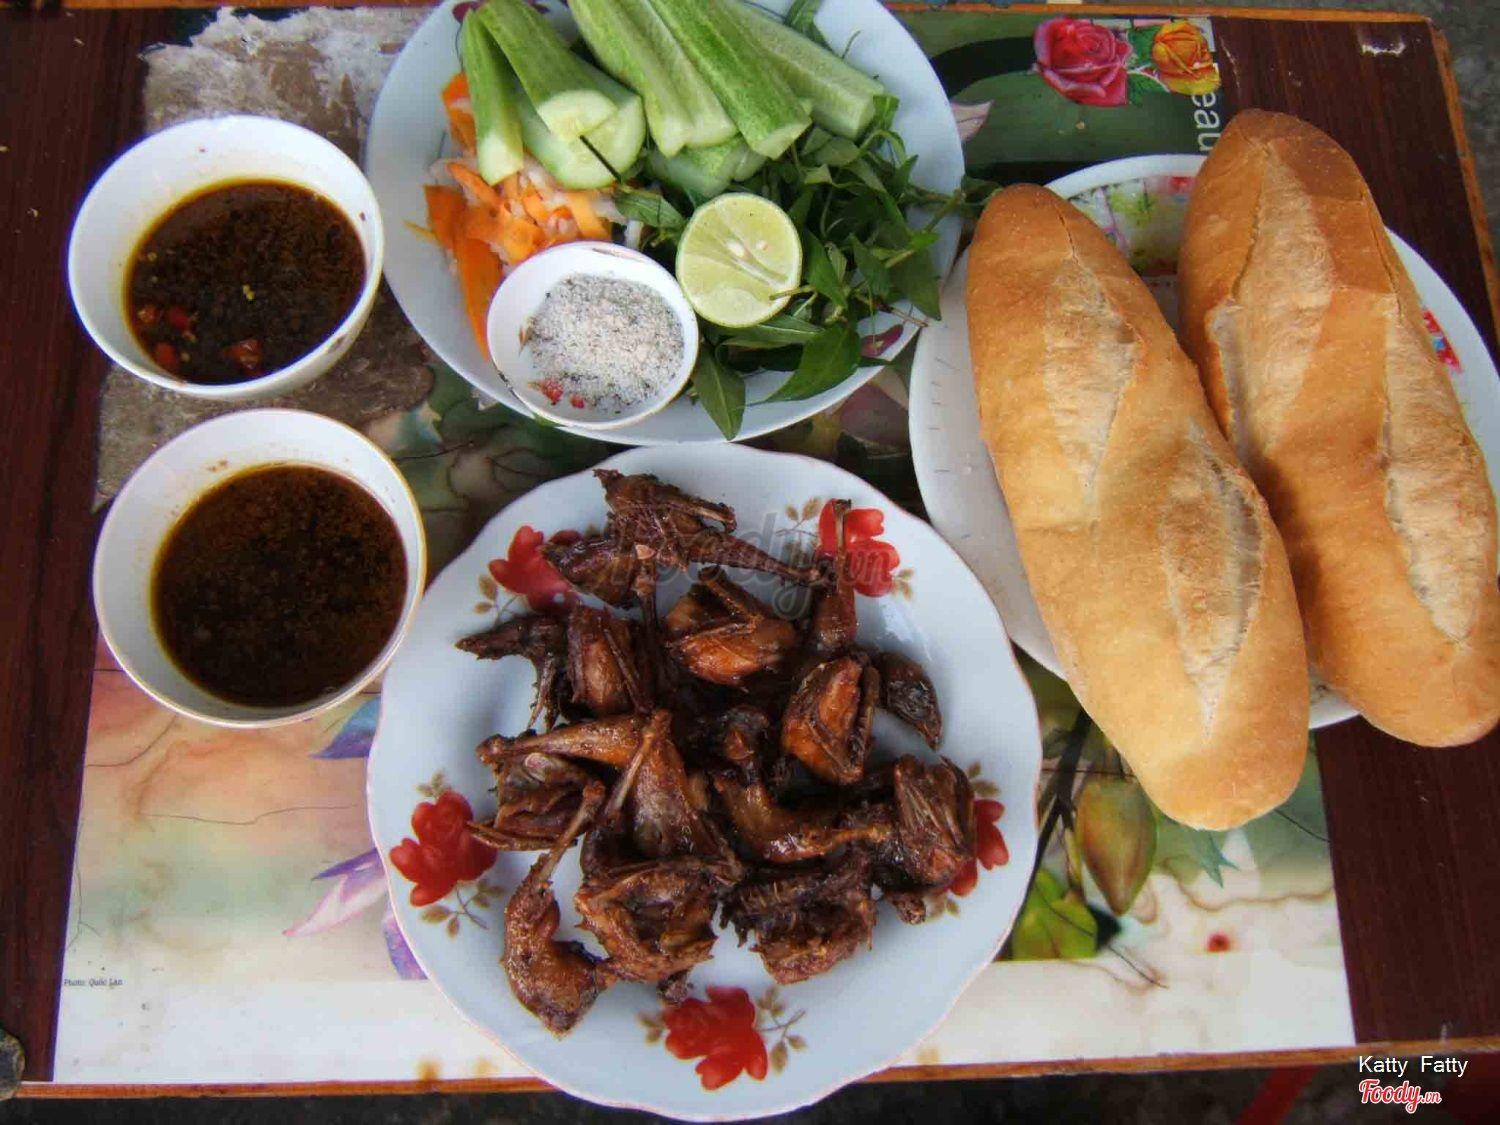
có nhiều món ăn đang được bày ra ở trên bàn